Church (building)

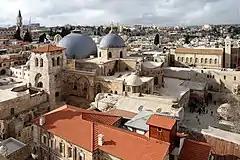
Church of the Holy Sepulchre is considered the most important church in all of Christendom.

A cathedral is a church, usually Catholic, Anglican, Oriental Orthodox or Eastern Orthodox, housing the seat of a bishop. The word cathedral takes its name from "cathedra", or Bishop's Throne (In ). The term is sometimes (improperly) used to refer to any church of great size.